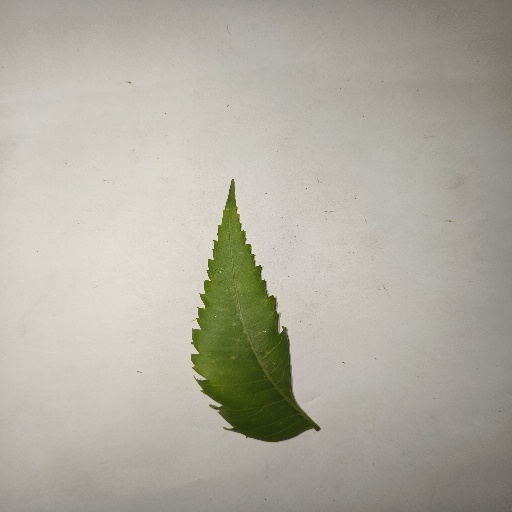
Species: Neem
Leaf condition: Healthy Leaf